Theodor Stroefer

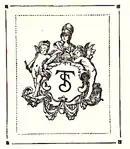
Company logo

His interests were wide-ranging. Some of his best known publications from the early period (1876-1890) included the first part of "Faust" by Goethe (1876), and "Das Lied von der Glocke" by Schiller, both with drawings by Alexander von Liezen-Mayer and ornamentation by Rudolf von Seitz. He also issued "Wilhelm Tell" with "photographic prints" and woodcuts by (1879).